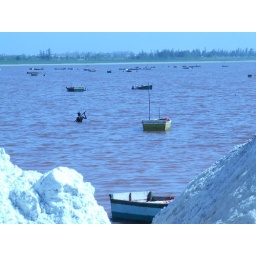
black man worcking racling salt, putting in a boat and doing salt montain